University College Roosevelt

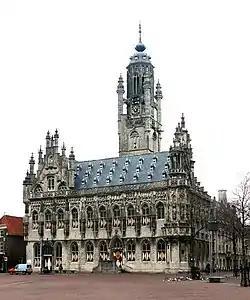
Middelburg's former City Hall, now UCR's main academic building

The Roosevelt Academy, as it was then called, was established in 2004 by Hans Adriaansens, its founding dean. Adriaansens first experienced the ground principles of the liberal arts education during his brief time as a visiting professor at Smith College, USA, in the 1980–1981 academic year. He started to develop the idea of a small scale and academically intensive undergraduate college in the Netherlands, which led Adriaansens to the foundation of University College Utrecht in 1998, the first liberal arts college in the country. After the success of the first University College in Utrecht, Adriaansens started preparations for a sister college in his hometown, Middelburg.